Public housing estates in Sha Tin

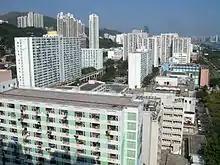
Lek Yuen Estate

Lek Yuen Estate was the first public housing estate in Sha Tin, and is built on the reclaimed land of Sha Tin Hoi, located near Wo Che Estate and Sha Tin station. The estate consists of seven residential blocks completed in 1975.